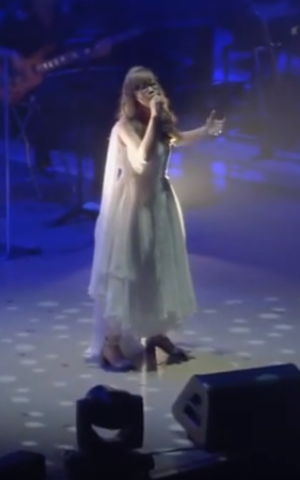
Aimer est une chanteuse et parolière de musique pop japonaise appartenant au label SME Records et est supervisée par FOURseam. Son nom d'artiste est un mélange qui vient de son surnom « Eme » et du verbe « aimer » en français.